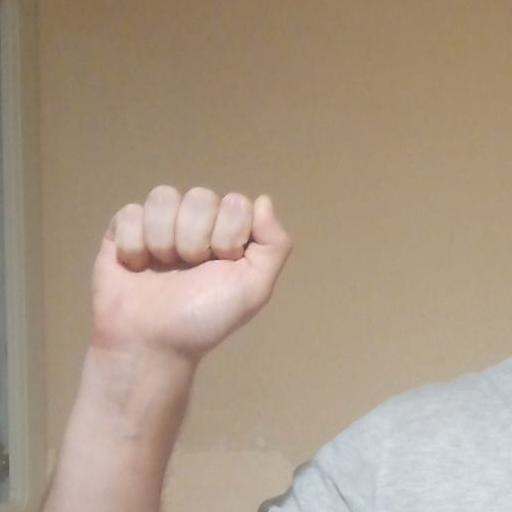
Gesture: fist